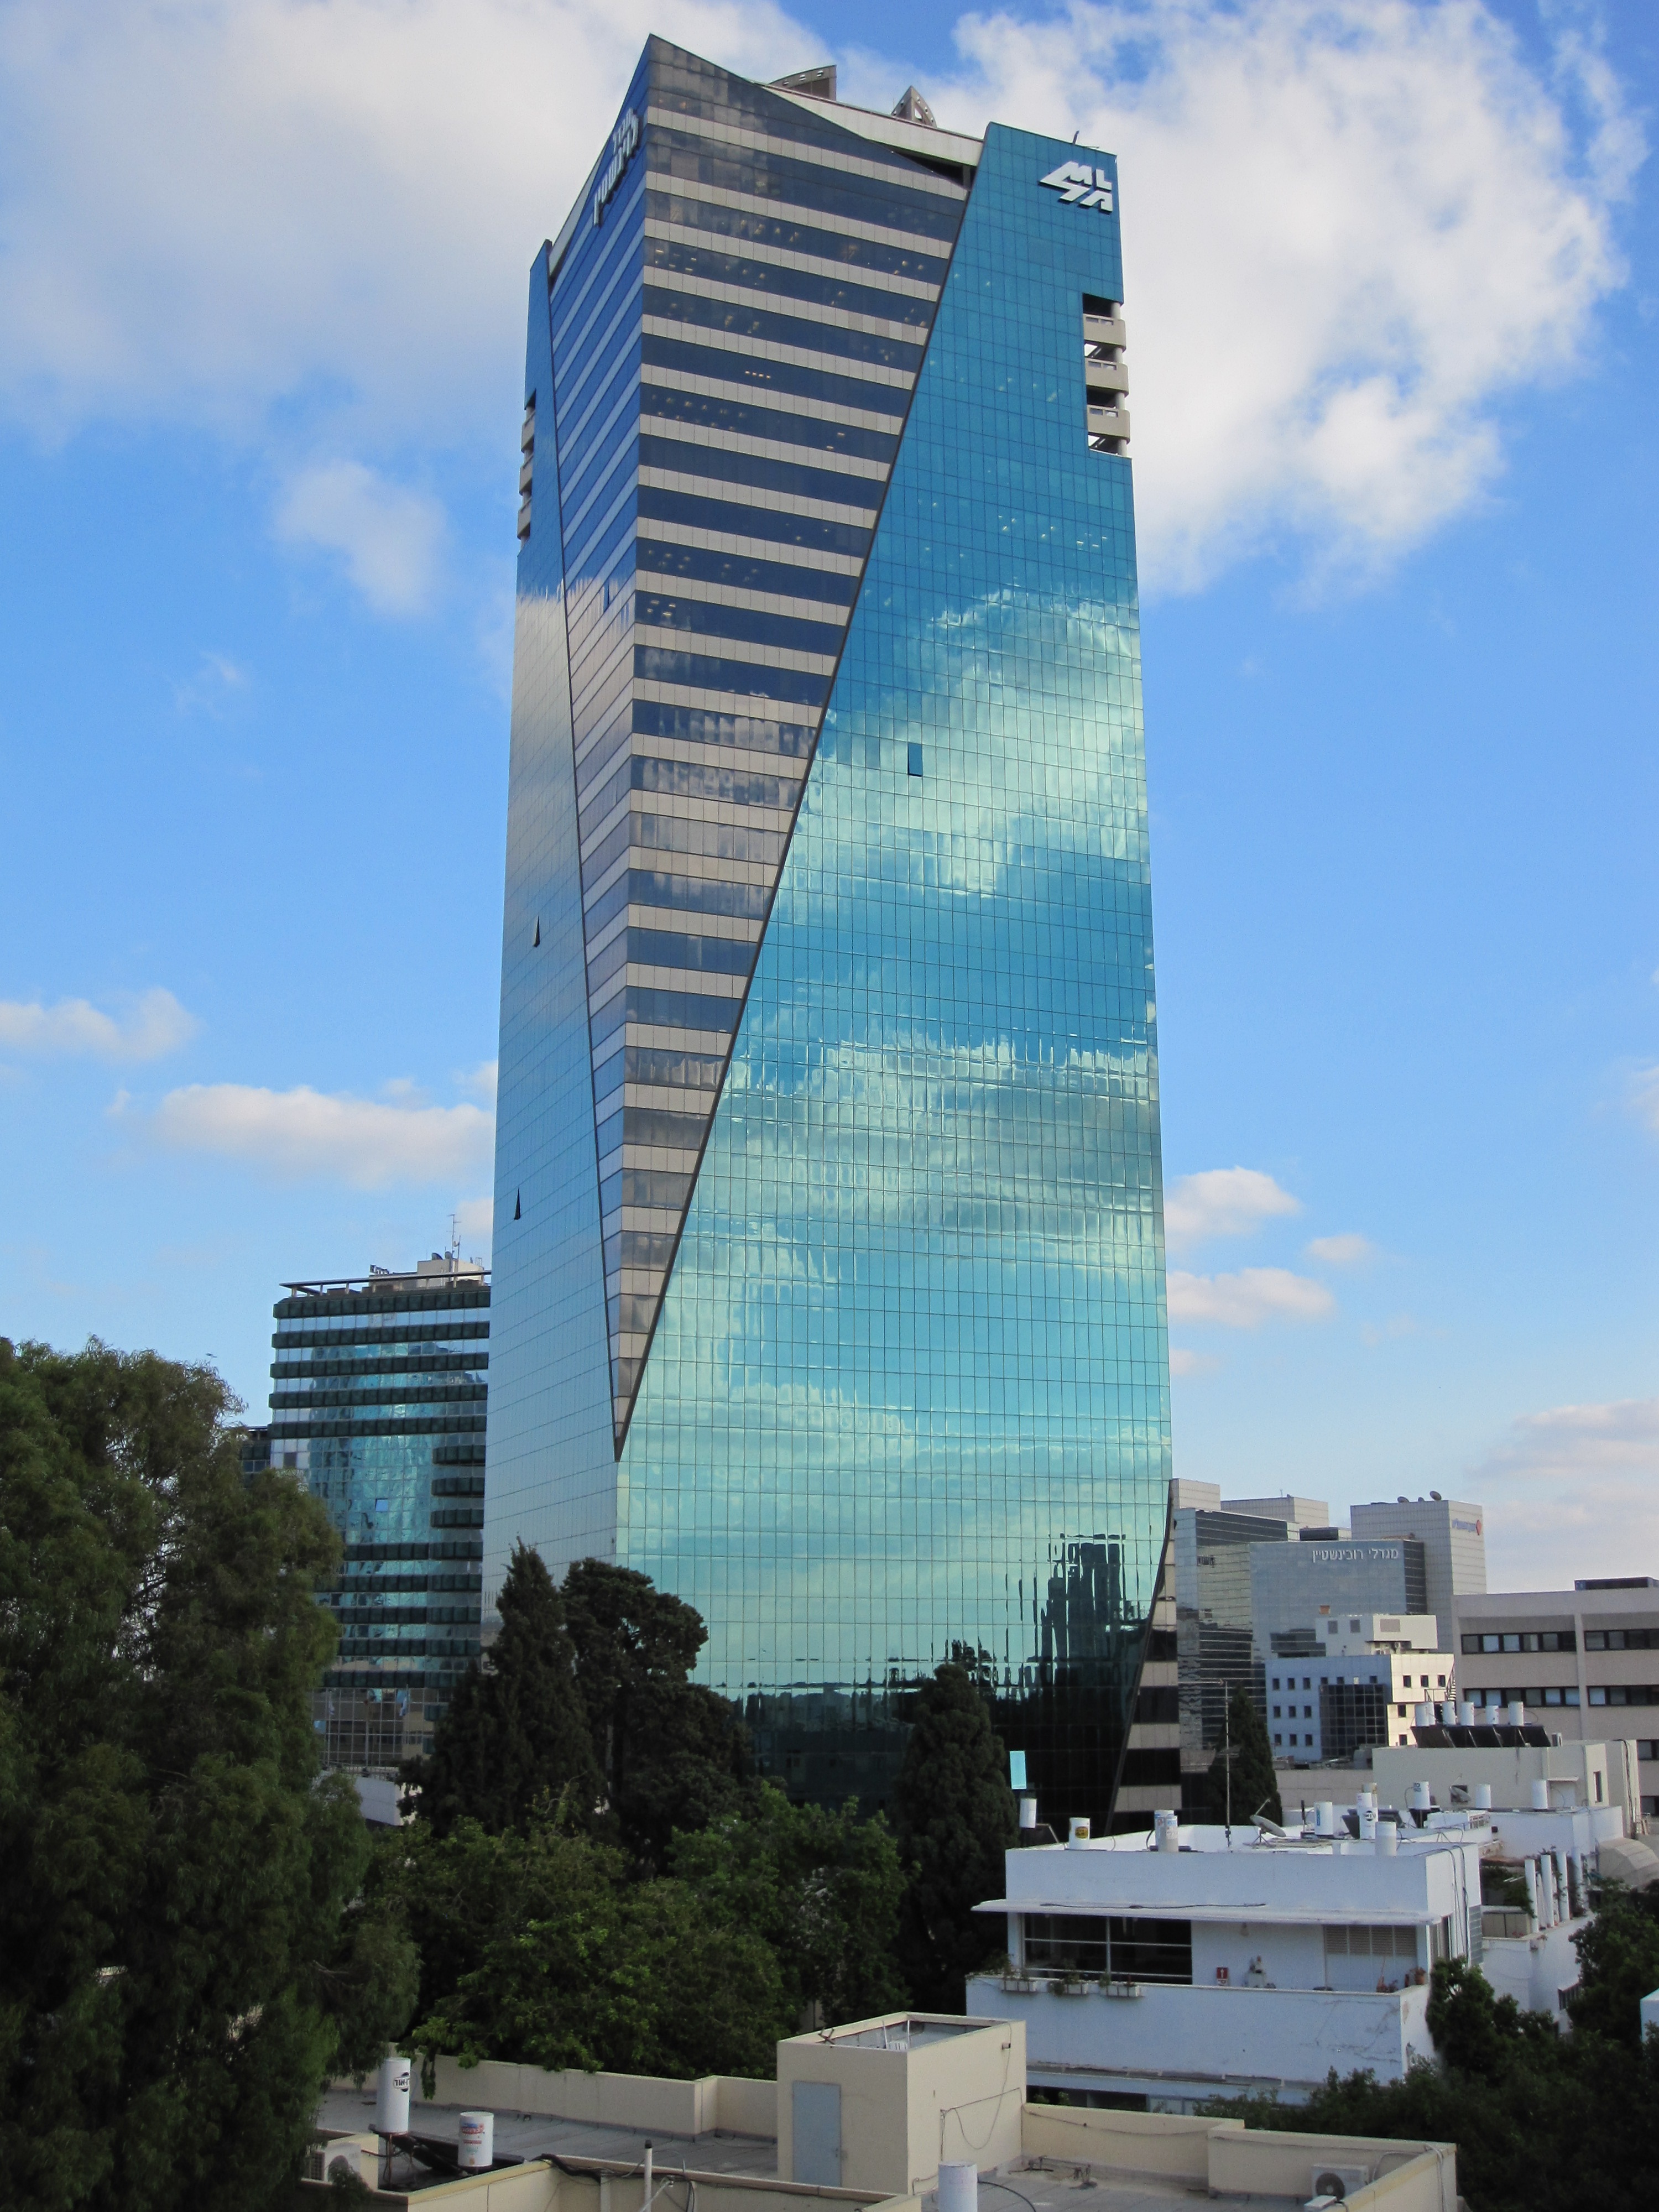
architecture, skyline, building, city, skyscraper, cityscape, downtown, tower, plaza, landmark, facade, tower block, tel aviv, headquarters, israel, metropolis, urban area, human settlement, metropolitan area